Infanticide (zoology)

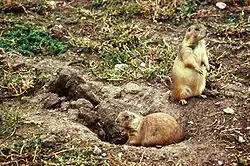
The Black-tailed prairie dog ("Cynomys ludovicianus")

Black-tailed prairie dogs are colonially-living, harem-polygynous squirrels found mainly in the United States. Their living arrangement involves one male living with four or so females in a territory defended by all individuals, and underground nesting. Black-tails only have one litter per year, and are in estrous for only a single day around the beginning of spring.